ALS

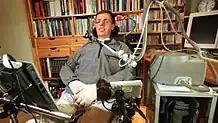
A person with late-stage ALS with a range of assistive technologies to support movement (power wheelchair), breathing (invasive ventilation), and communication (eye tracker and computer)

Because symptoms of ALS can be similar to those of a wide variety of other, more treatable diseases or disorders, appropriate tests must be conducted to exclude the possibility of other conditions. One of these tests is electromyography (EMG), a special recording technique that detects electrical activity in muscles. Certain EMG findings can support the diagnosis of ALS. Another common test measures nerve conduction velocity (NCV). Specific abnormalities in the NCV results may suggest, for example, that the person has a form of peripheral neuropathy (damage to peripheral nerves) or myopathy (muscle disease) rather than ALS. While a magnetic resonance imaging (MRI) is often normal in people with early-stage ALS, it can reveal evidence of other problems that may be causing the symptoms, such as a spinal cord tumor, multiple sclerosis, a herniated disc in the neck, syringomyelia, or cervical spondylosis.